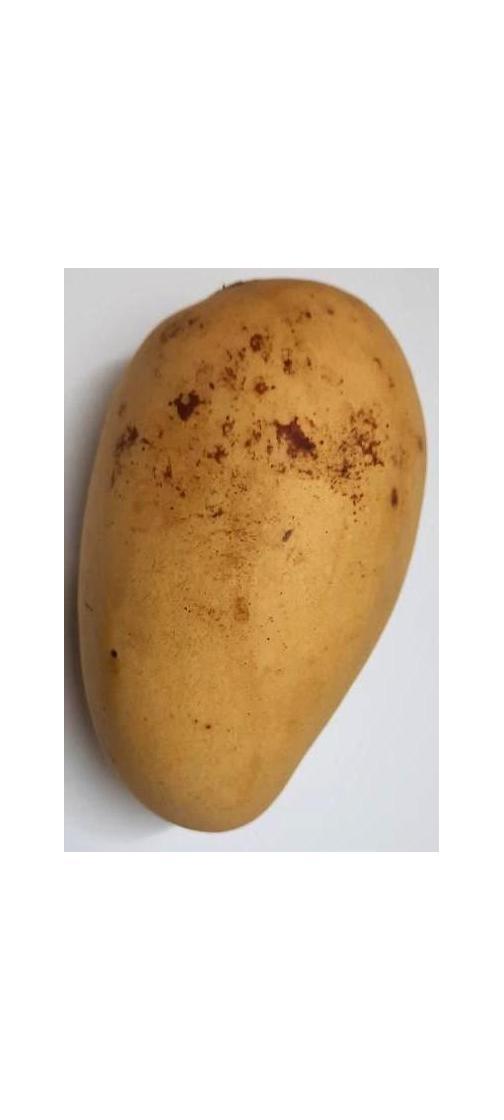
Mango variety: Katimon